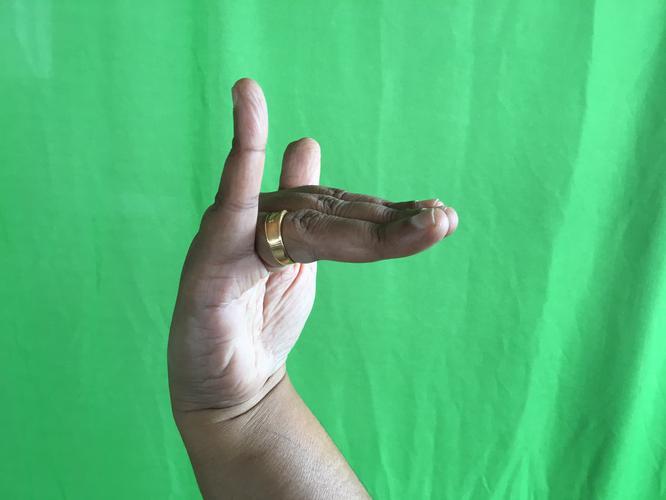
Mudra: Mrigasirsha
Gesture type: single_hand